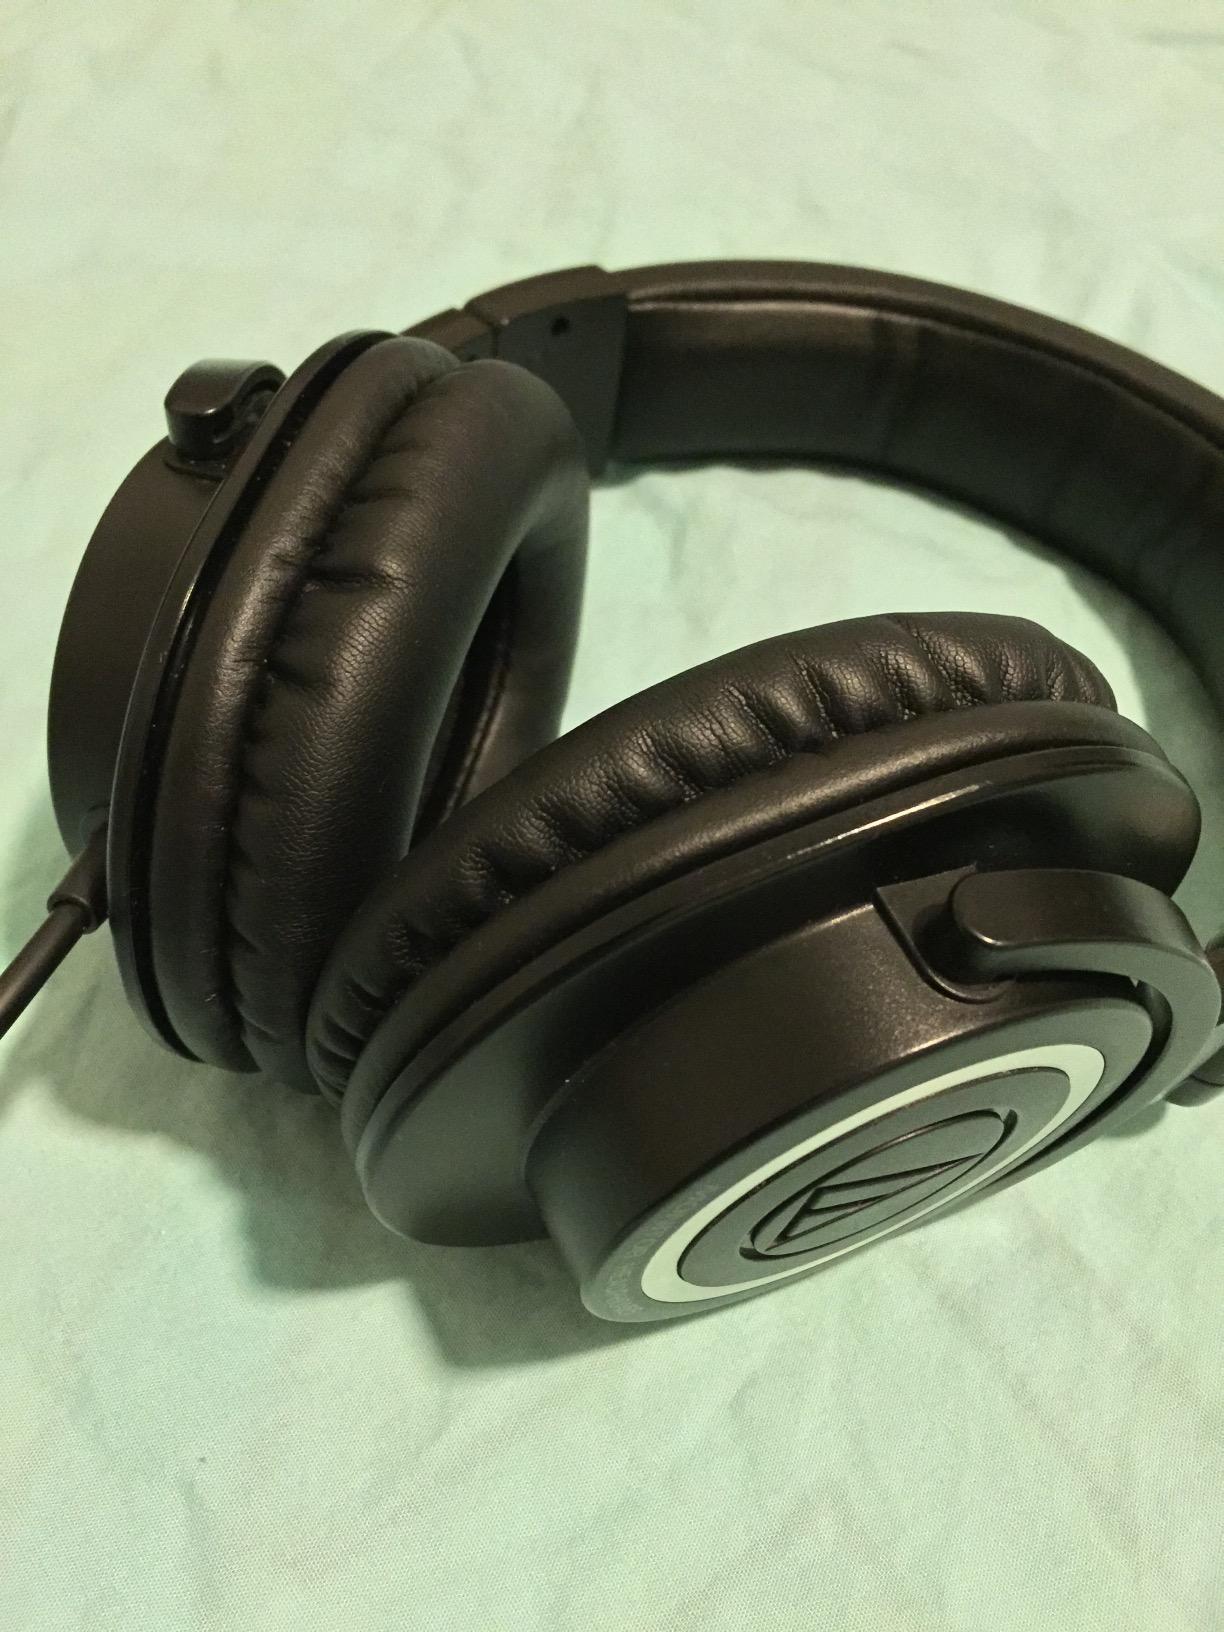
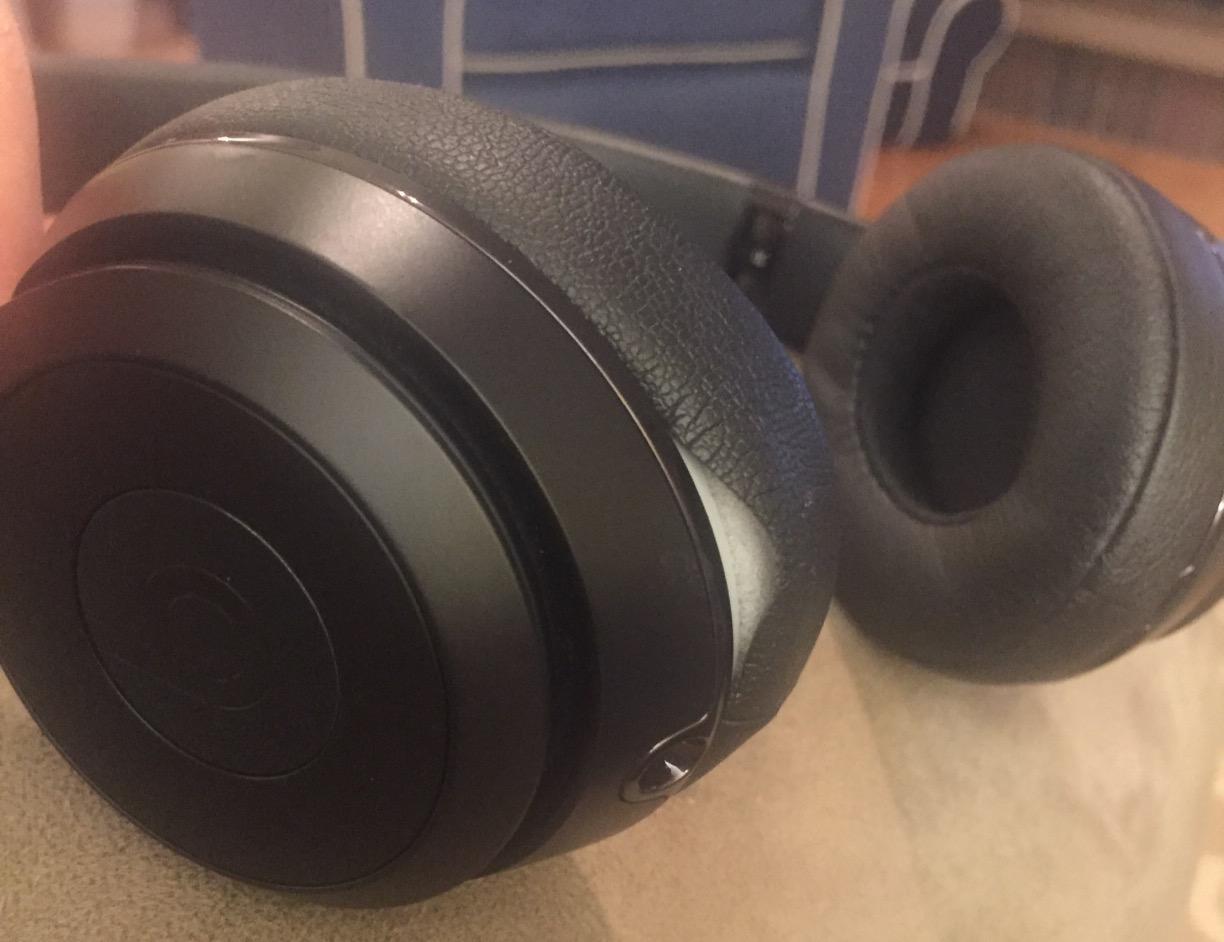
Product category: headphones
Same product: no